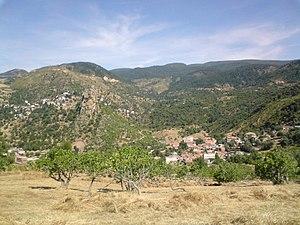
Assif El Hammam, village d'Adekar en Kabylie (Wilaya Béjaïa, Algérie).
Assif El Hammam est une localité de la commune d'Adekar dans la Wilaya de Bejaia en Algérie.